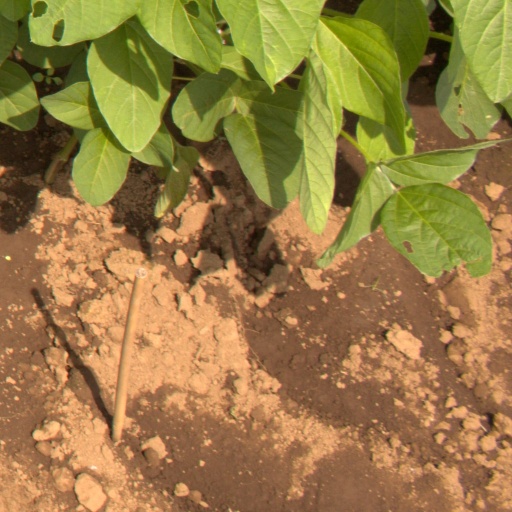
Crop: soybean